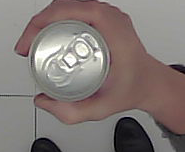
Product: redbull_energydrink